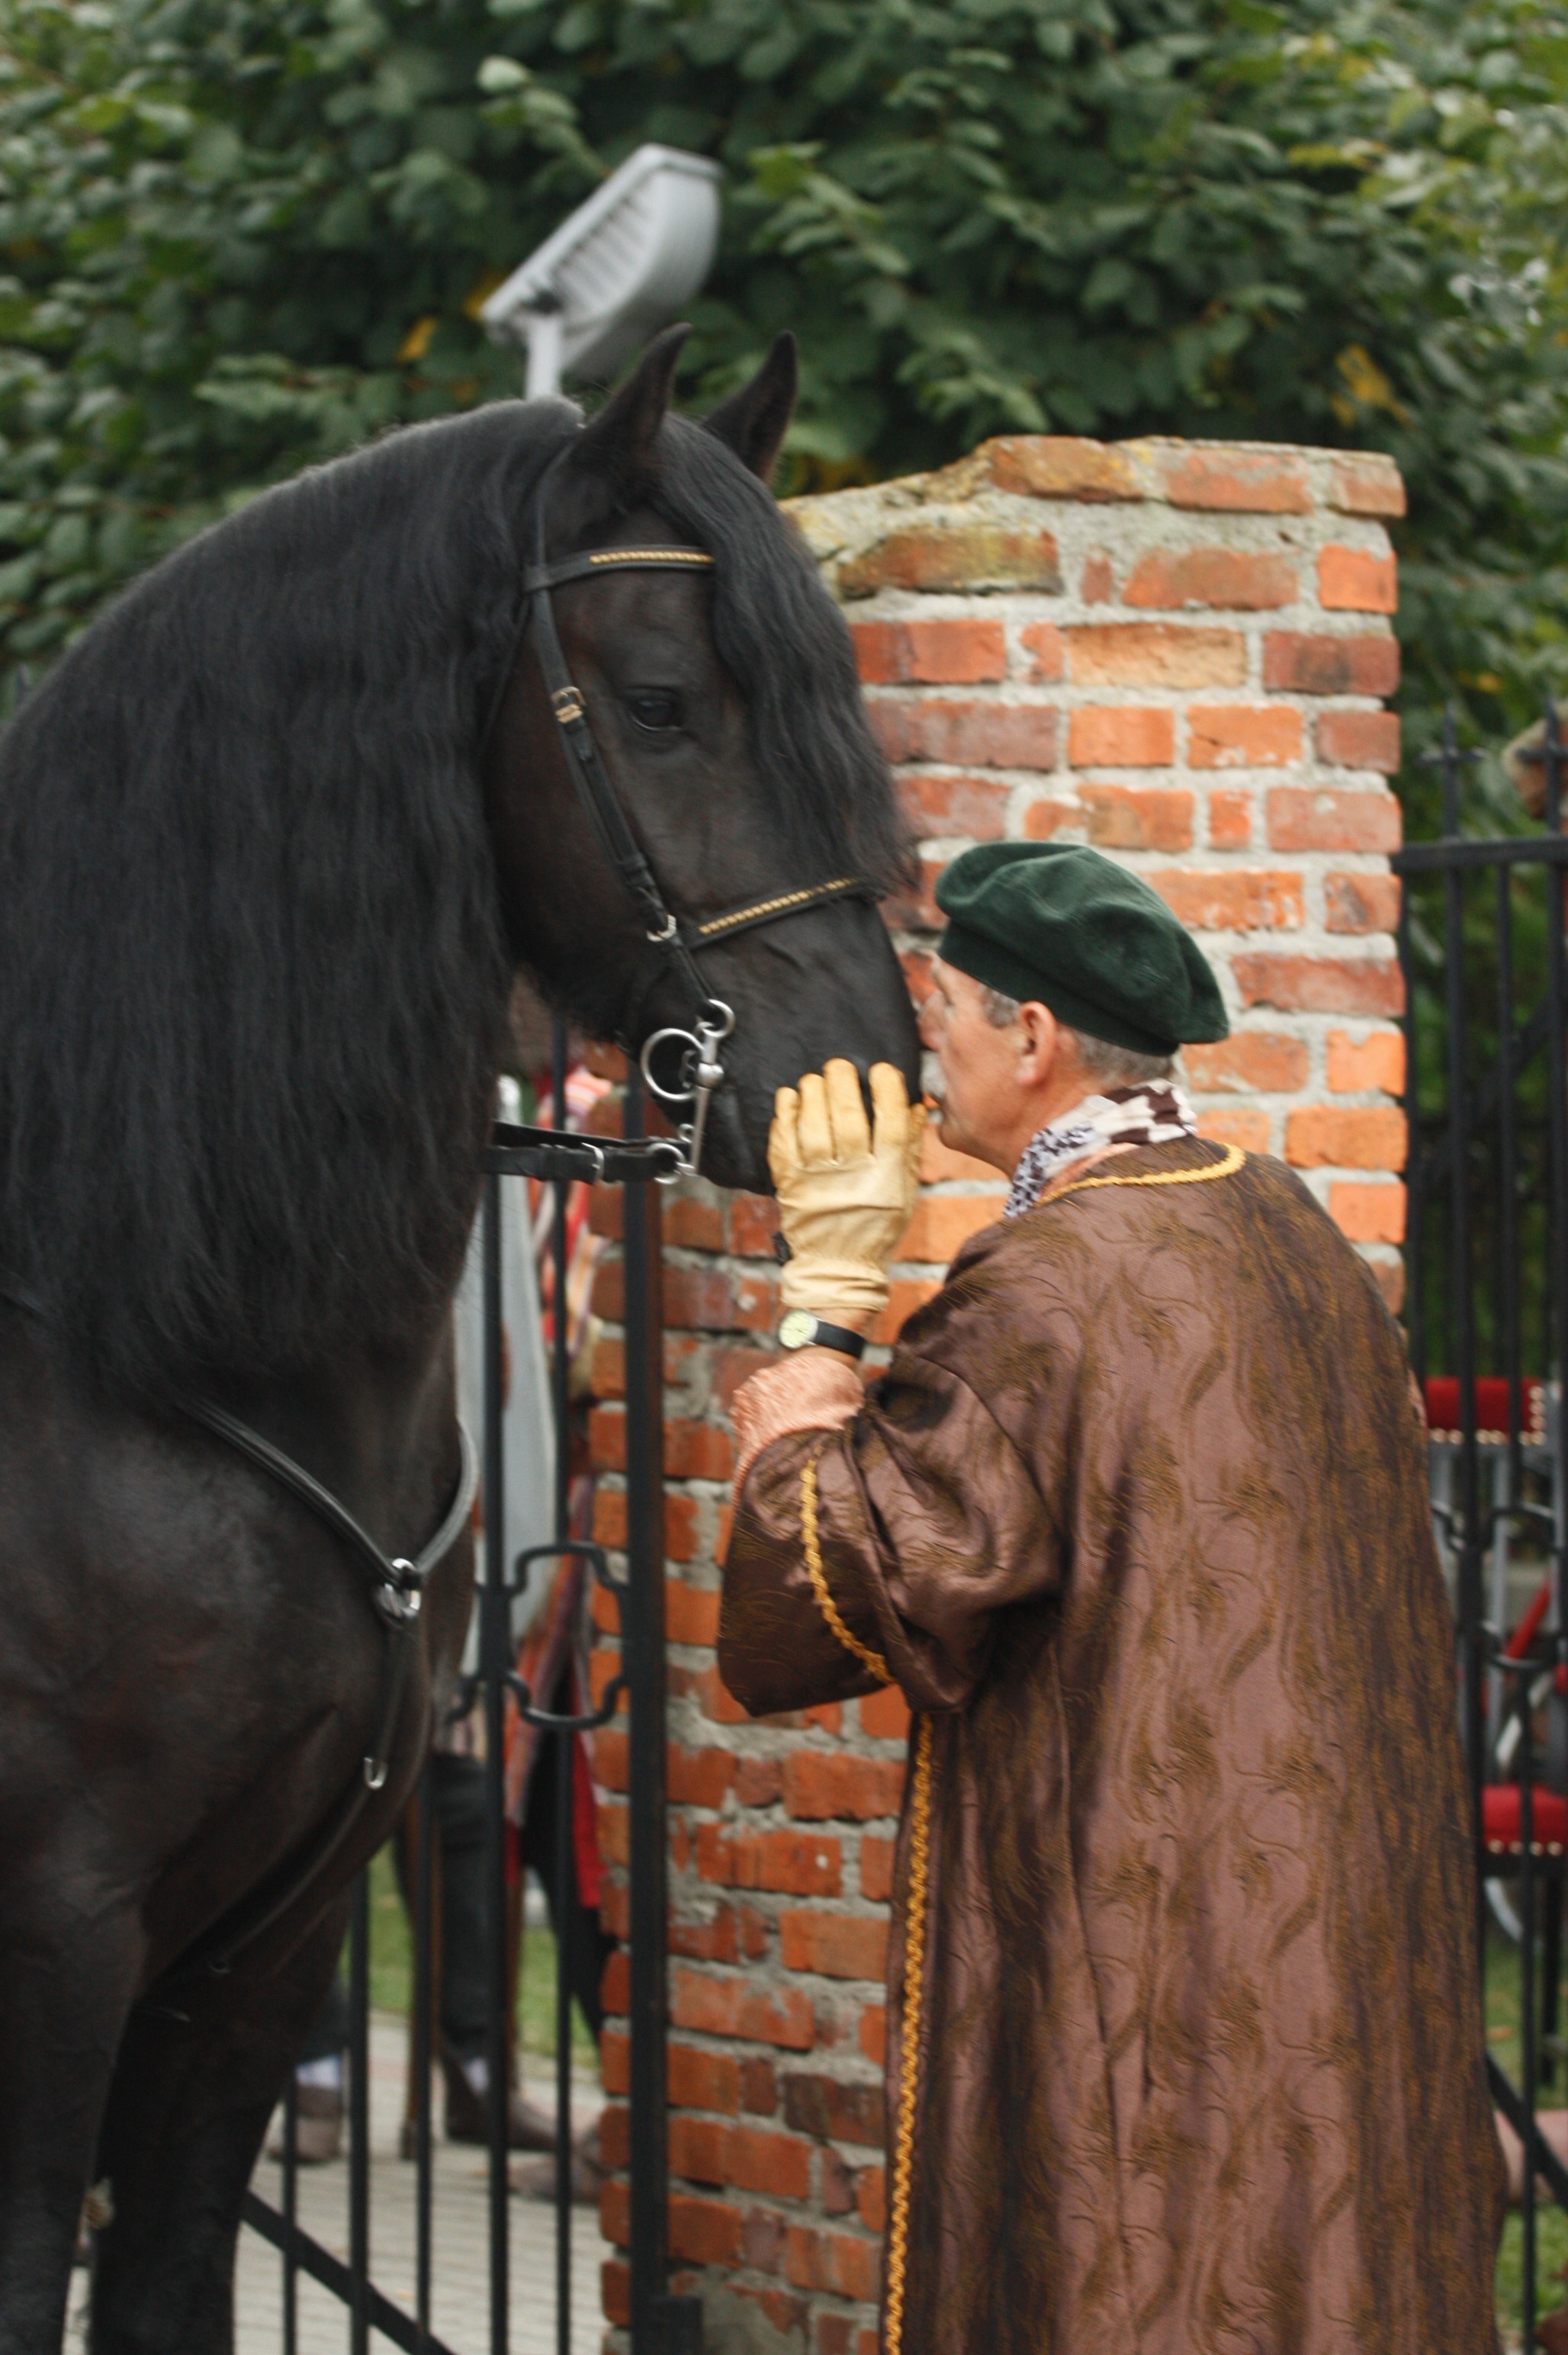
man, statue, horse, stallion, friendship, bridle, friends, middle ages, horse head, equestrianism, the horse, horse like mammal, horse tack, animal sports, cmokni cie